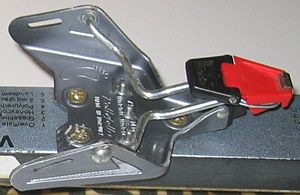
Skibinding / Historie / NN75mm
Rottefella NN fra 1980.
En skibinding er den mekanisme der holder en skistøvle fast på en ski. Denne artikel indeholder en gennemgang af de skibindinger der er fremstillet gennem historien.